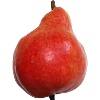
Label: Pear Red 1